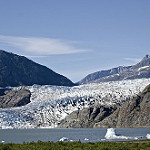
Label: glacier